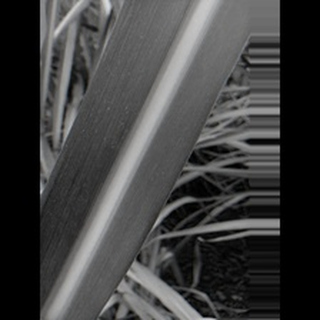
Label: sugarcane_mosaic